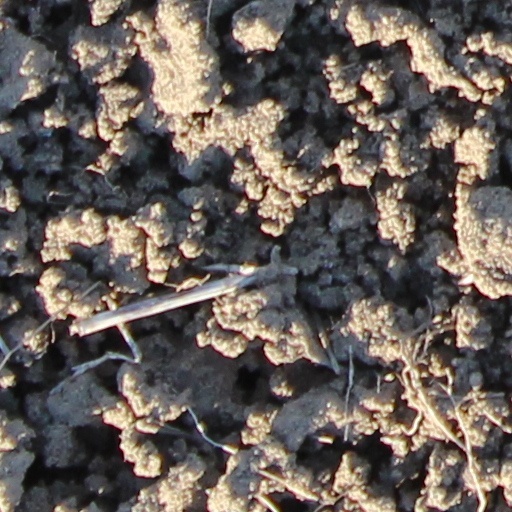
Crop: wheat